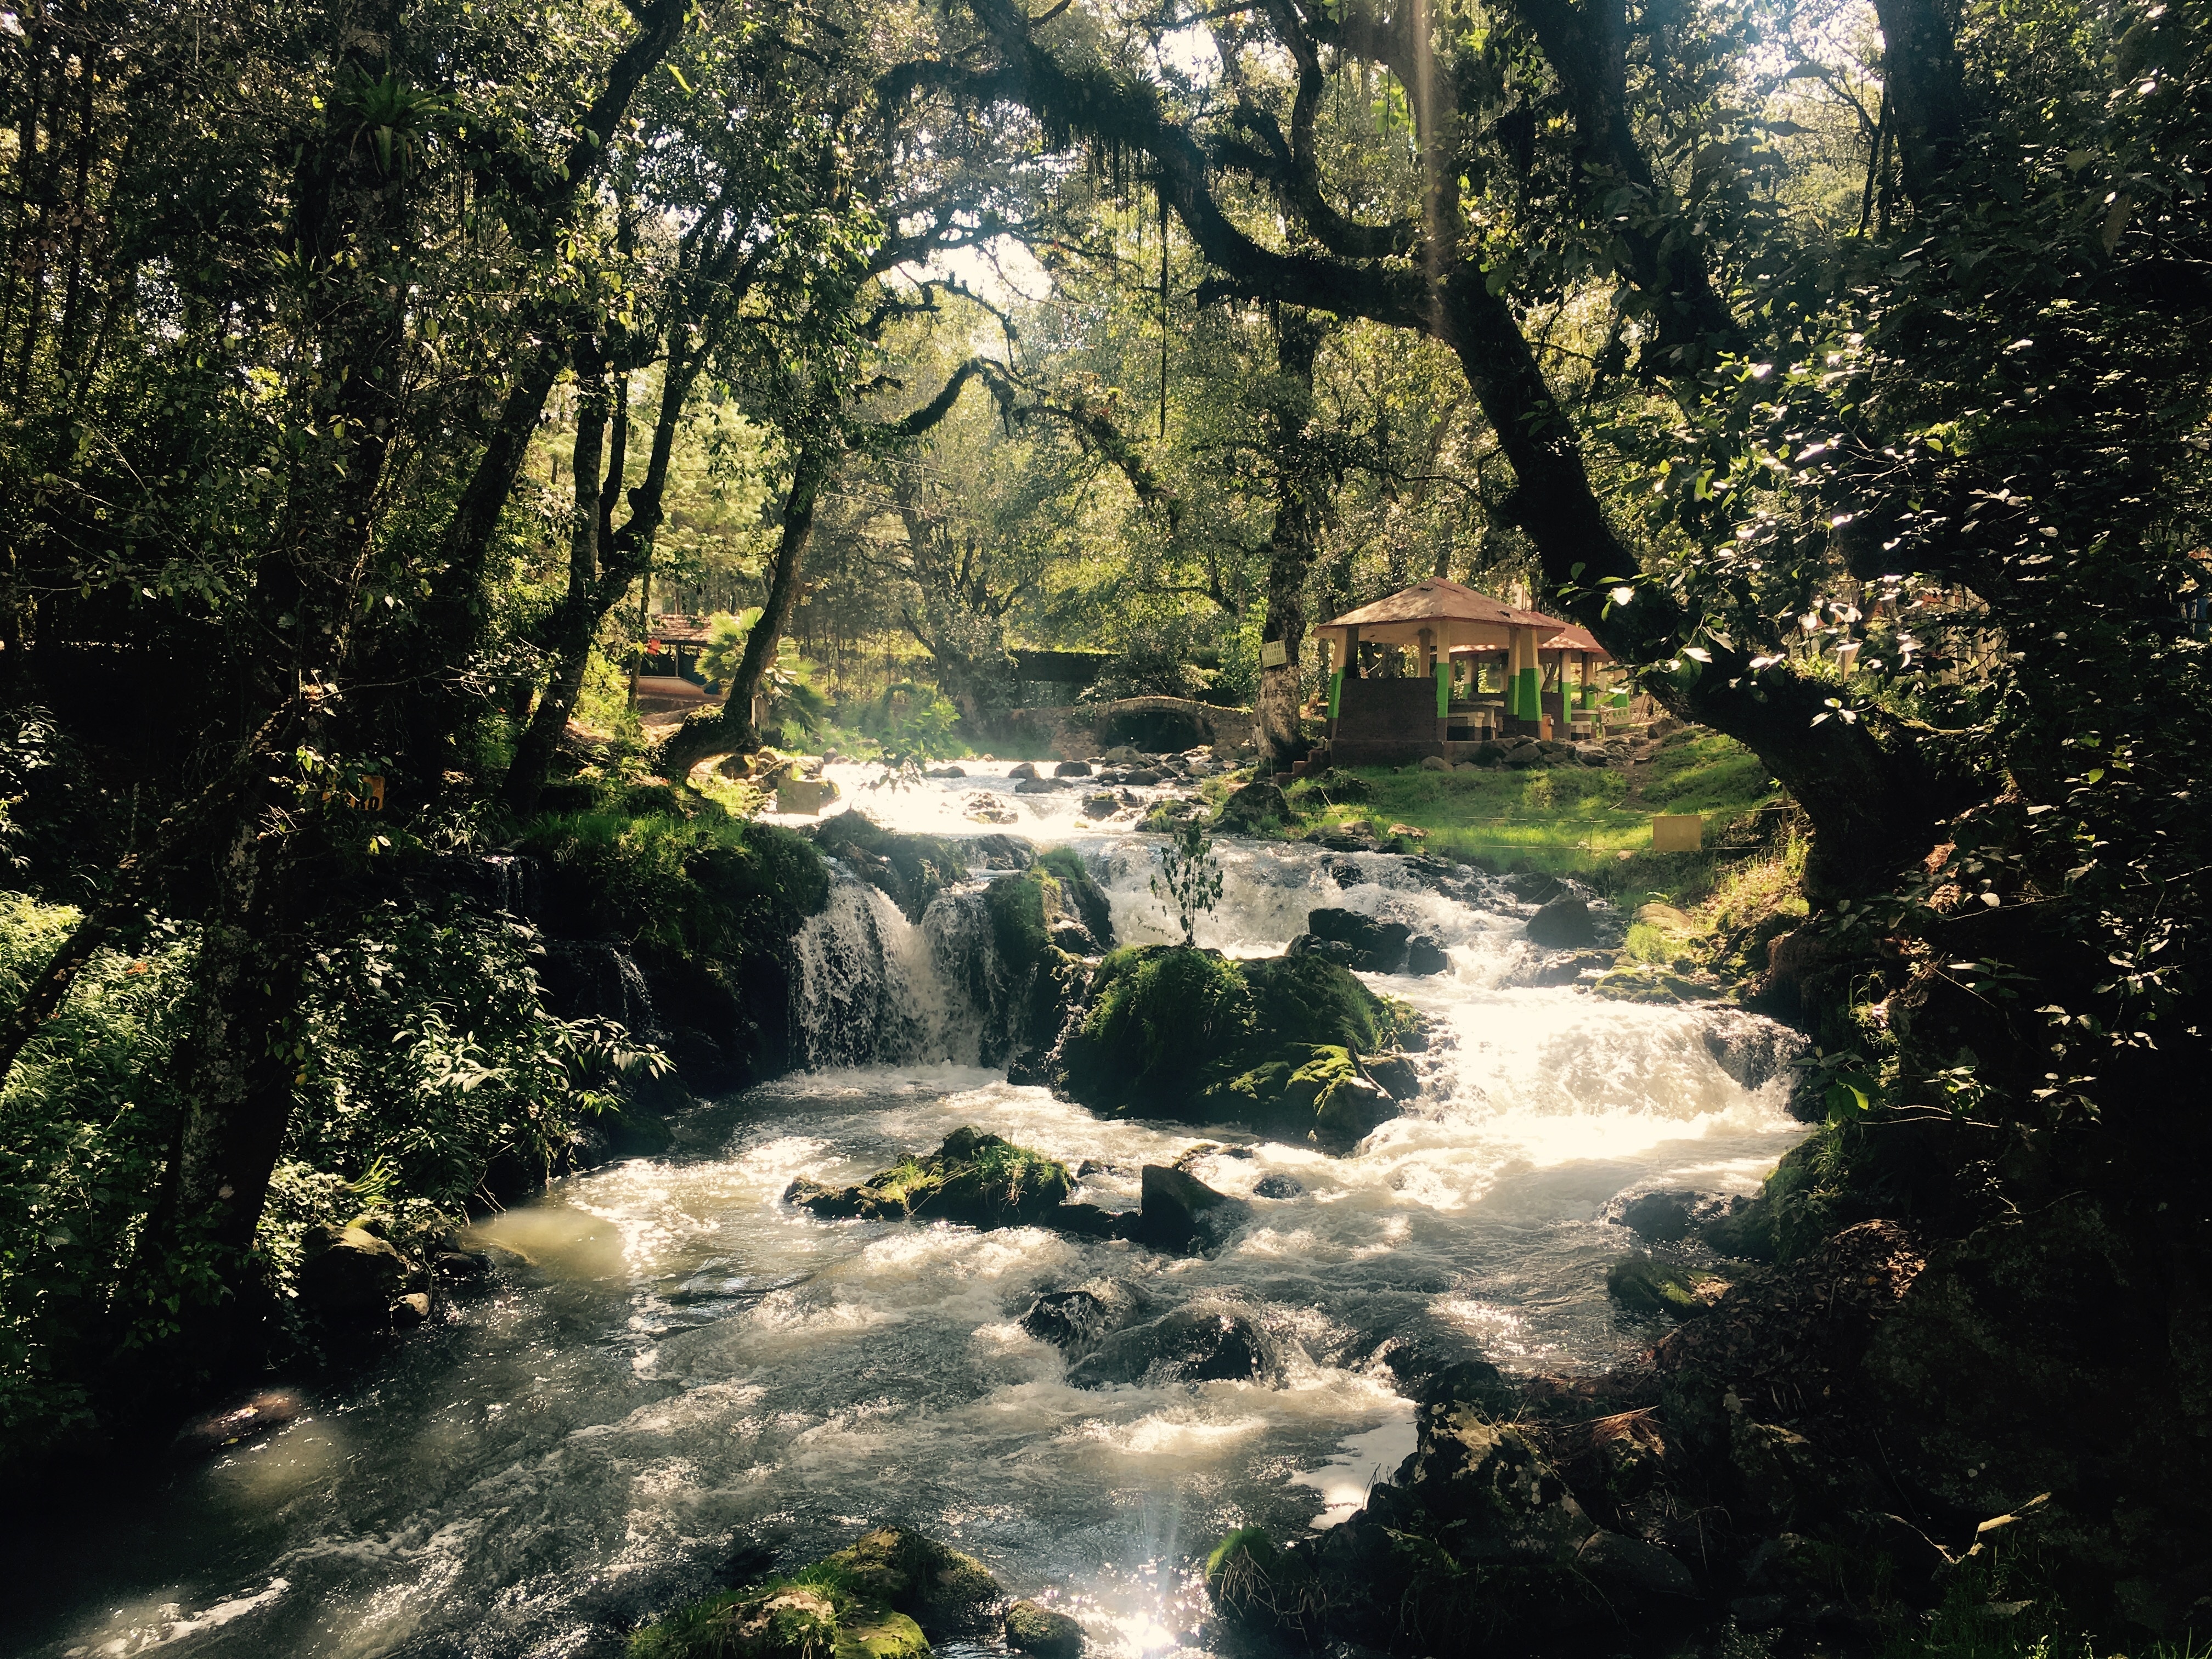
landscape, tree, water, nature, forest, waterfall, creek, wilderness, leaf, flower, river, valley, stream, jungle, autumn, rapid, botany, body of water, rainforest, woodland, habitat, water feature, watercourse, natural environment